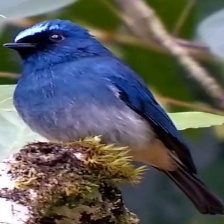
Species: INDIGO FLYCATCHER
Scientific name: EUMYIAS INDIGO